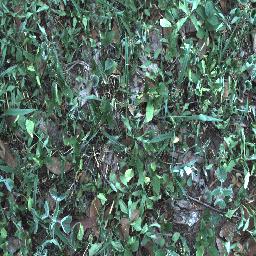
Label: negative